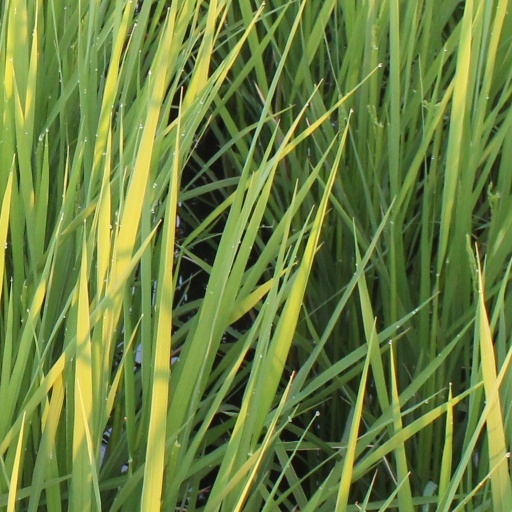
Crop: rice